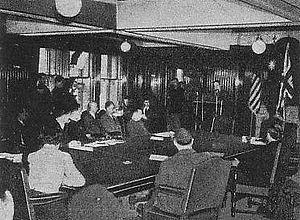
Les Sept Samouraïs est un film japonais réalisé par Akira Kurosawa, sorti en 1954.
Le commandement suprême des forces alliées est l'administration militaire chargée de l'occupation du Japon aussitôt après la capitulation japonaise qui mit fin à la Seconde Guerre mondiale. Cette administration était dirigée par le général Douglas MacArthur avec le titre de « Commandant suprême des forces alliées ». Bien qu’il y ait eu d’autres commandants suprêmes des alliés, le titre de SCAP en tant que tel a été donné uniquement au général MacArthur.